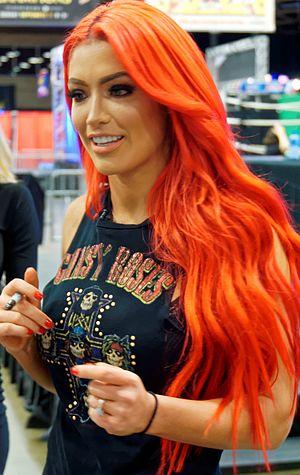
Natalie Marie Nelson est un mannequin et catcheuse américaine qui a travaillé à la World Wrestling Entertainment sous le nom d'Eva Marie.